Economic impact of the Russian invasion of Ukraine

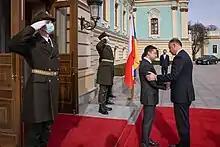
President of Poland Andrzej Duda during his visit in Kyiv twelve hours before the invasion (23 February 2022)

Kristalina Georgieva, the managing director of the International Monetary Fund (IMF), warned that the conflict posed a substantial economic risk for the region and internationally. She added that the IMF could help other countries impacted by the conflict, complementary to a $2.2 billion loan package being prepared to assist Ukraine. David Malpass, the president of the World Bank Group, said that the conflict would have far-reaching economic and social effects, and reported that the bank was preparing options for significant economic and fiscal support to Ukrainians and the region.